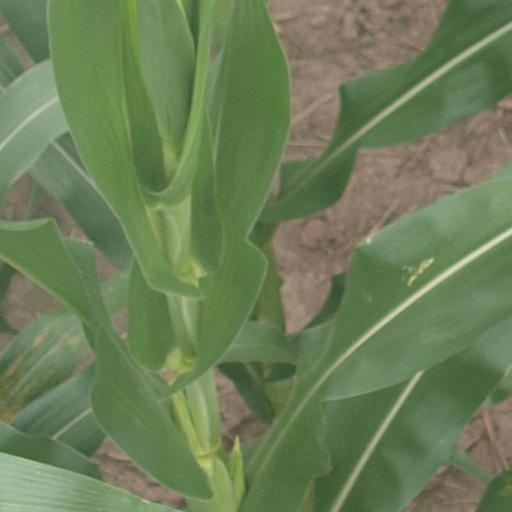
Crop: maize; corn